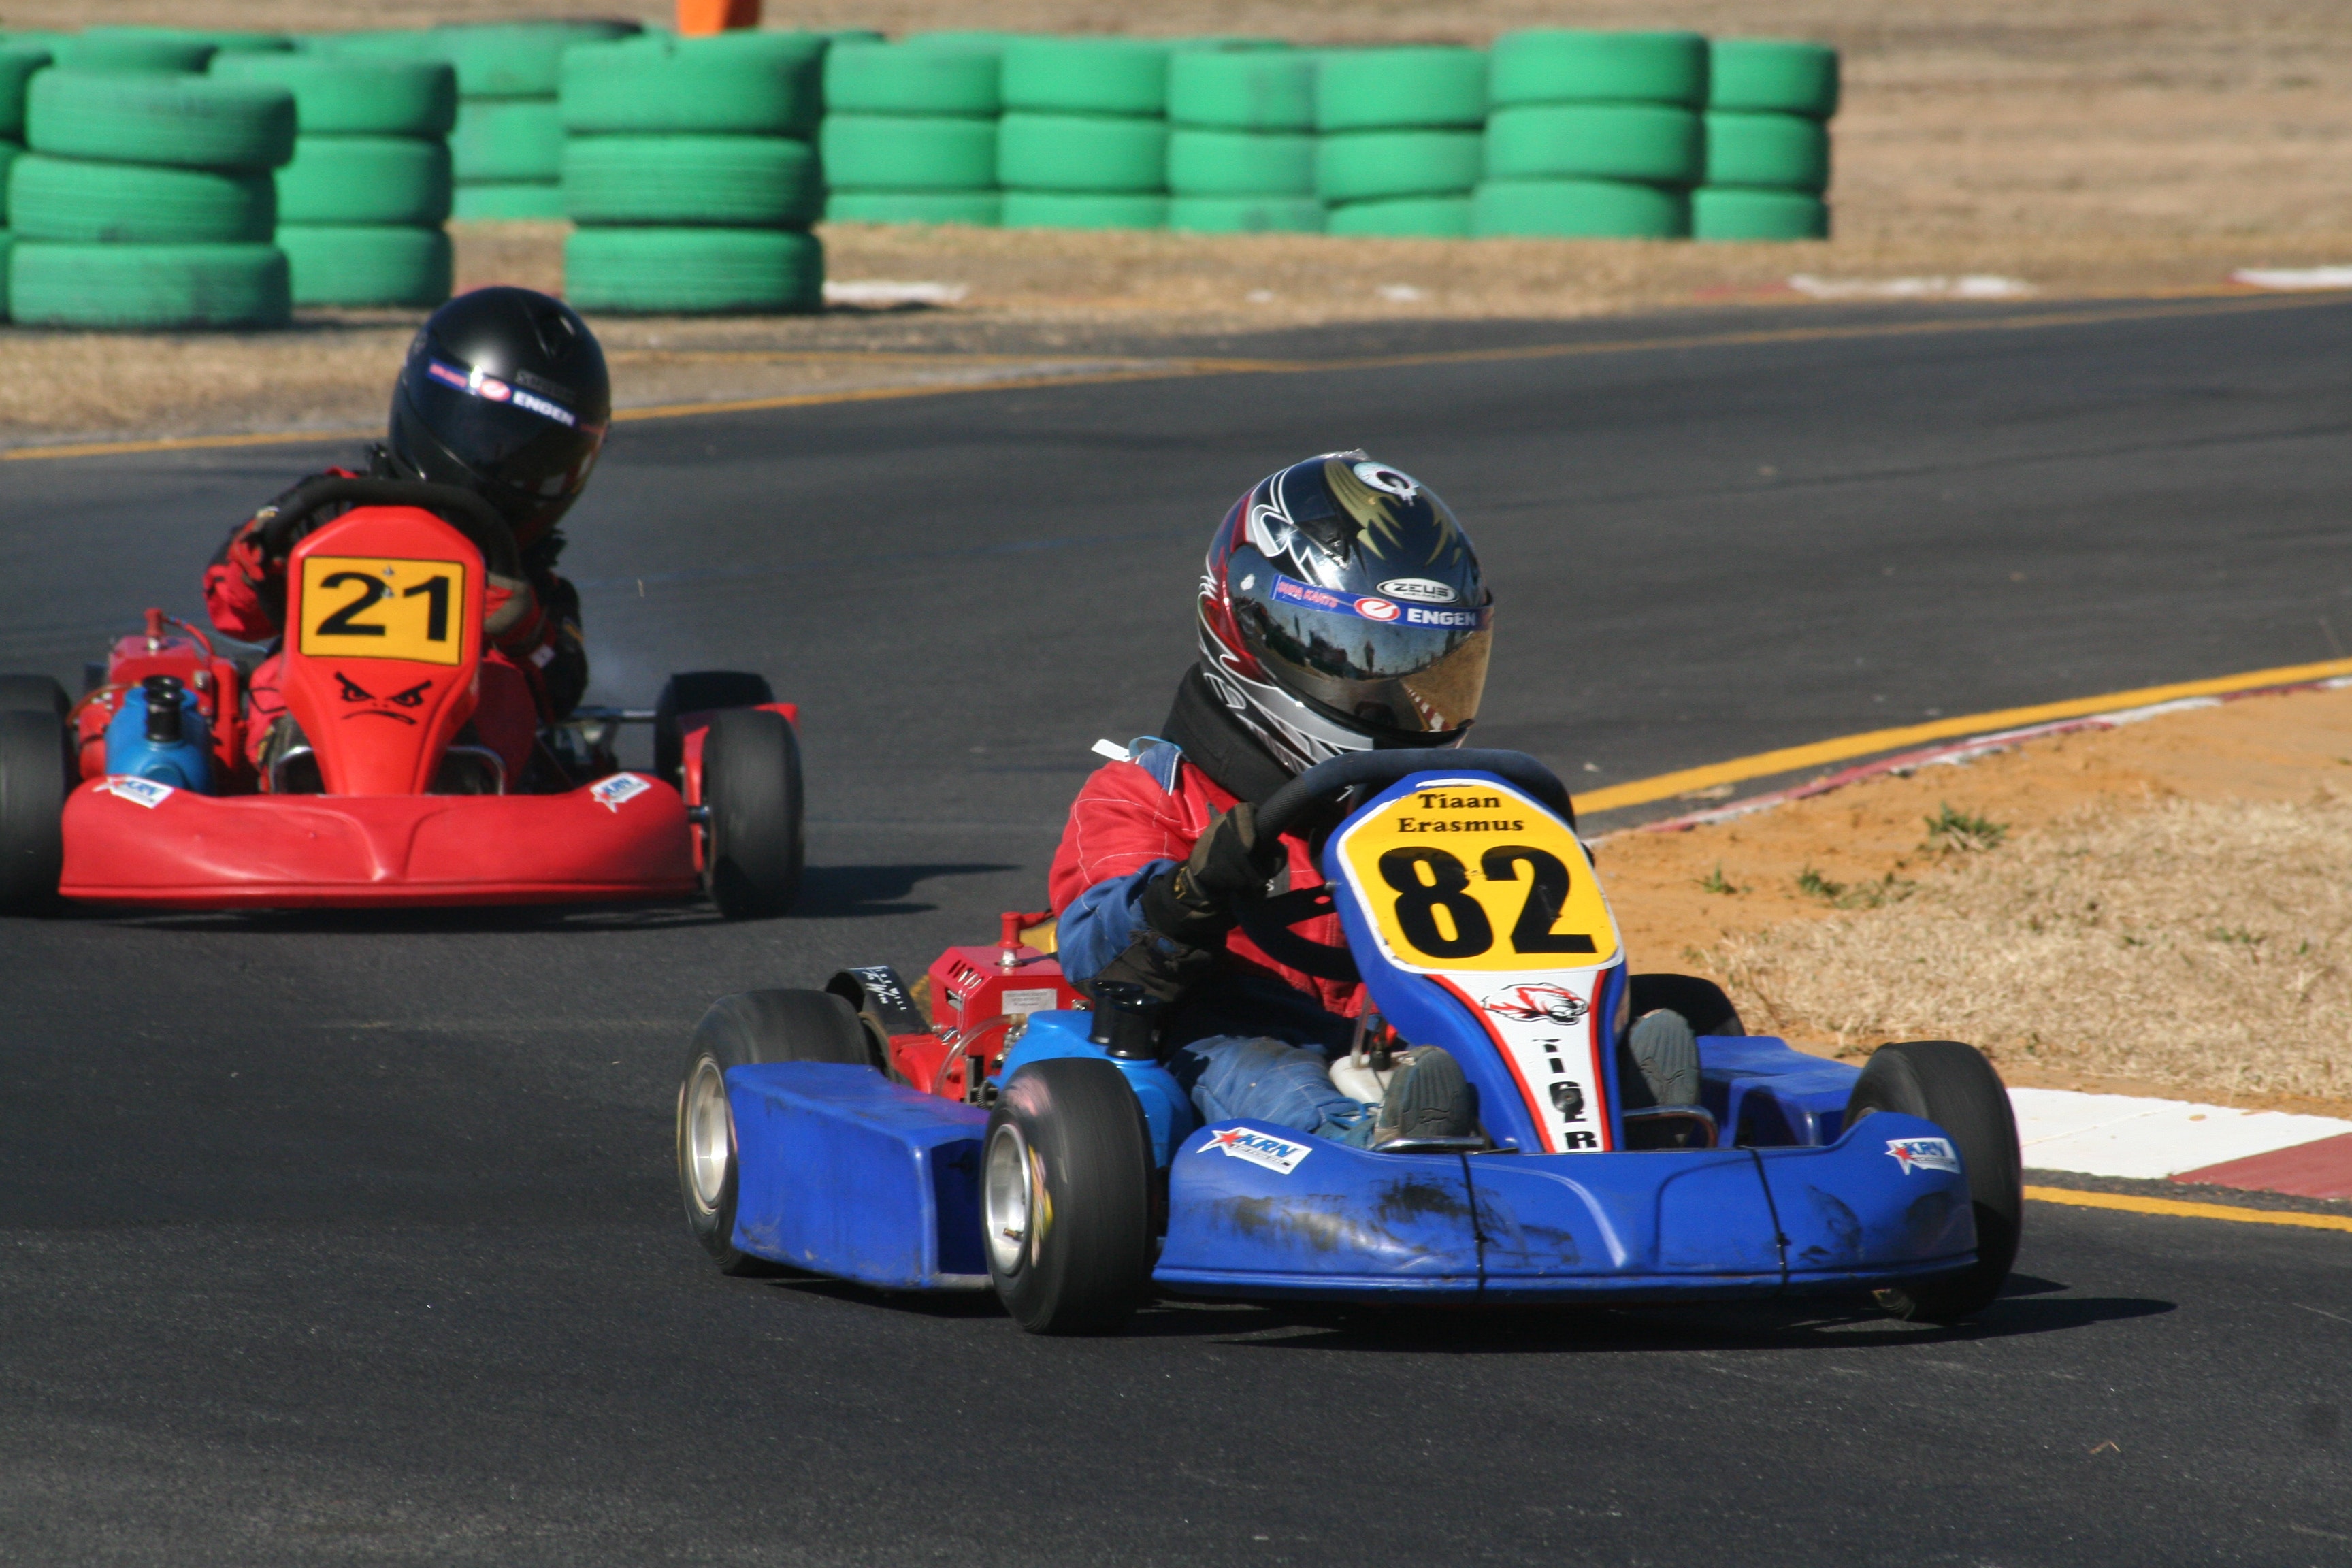
sports, car, land vehicle, vehicle, helmet, tire, sports gear, wheel, automotive tire, green, automotive design, sports equipment, race track, racing, asphalt, motorsport, headgear, competition event, automotive exterior, auto racing, kart racing, go kart, automotive wheel system, championship, fun, player, composite material, event, race car, personal protective equipment, competition, sport venue, tournament, driving, kit car, open wheel car, sports uniform